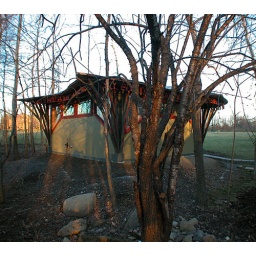
The roof is in the shape of a Tulip tree (Yellow Poplar), covered with copper shingles = gorgeous.